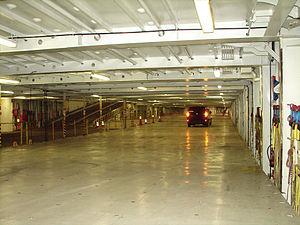
Vue du pont à l'intérieur d'un voiturier.